We're No Bad Guys

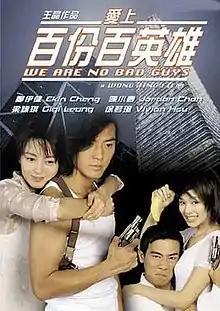

We're No Bad Guys aka. "We Are No Bad Guys" (愛上百份百英雄) is a 1997 Action Hong Kong film directed by Wong Jing.